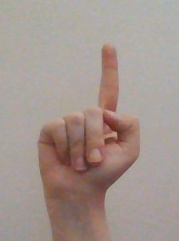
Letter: bb